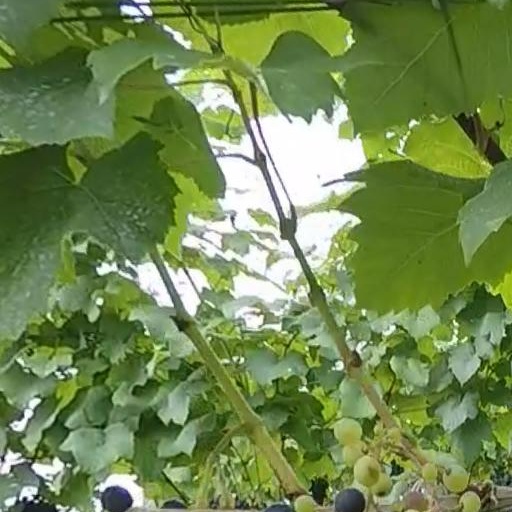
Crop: grape